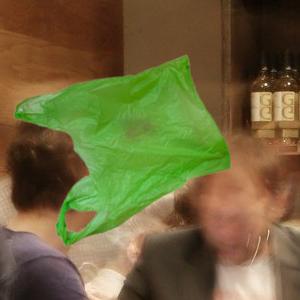
Label: plasticbags